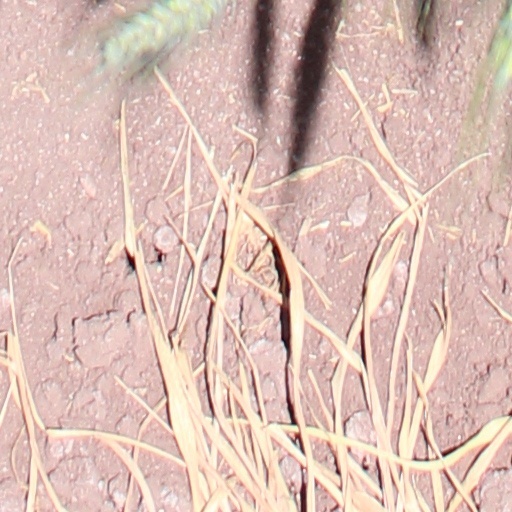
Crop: wheat